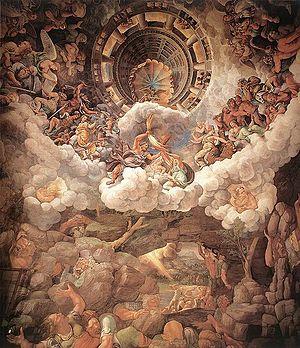
Mantoue est une ville italienne, chef-lieu de la province du même nom en Lombardie, région de la plaine du Pô.